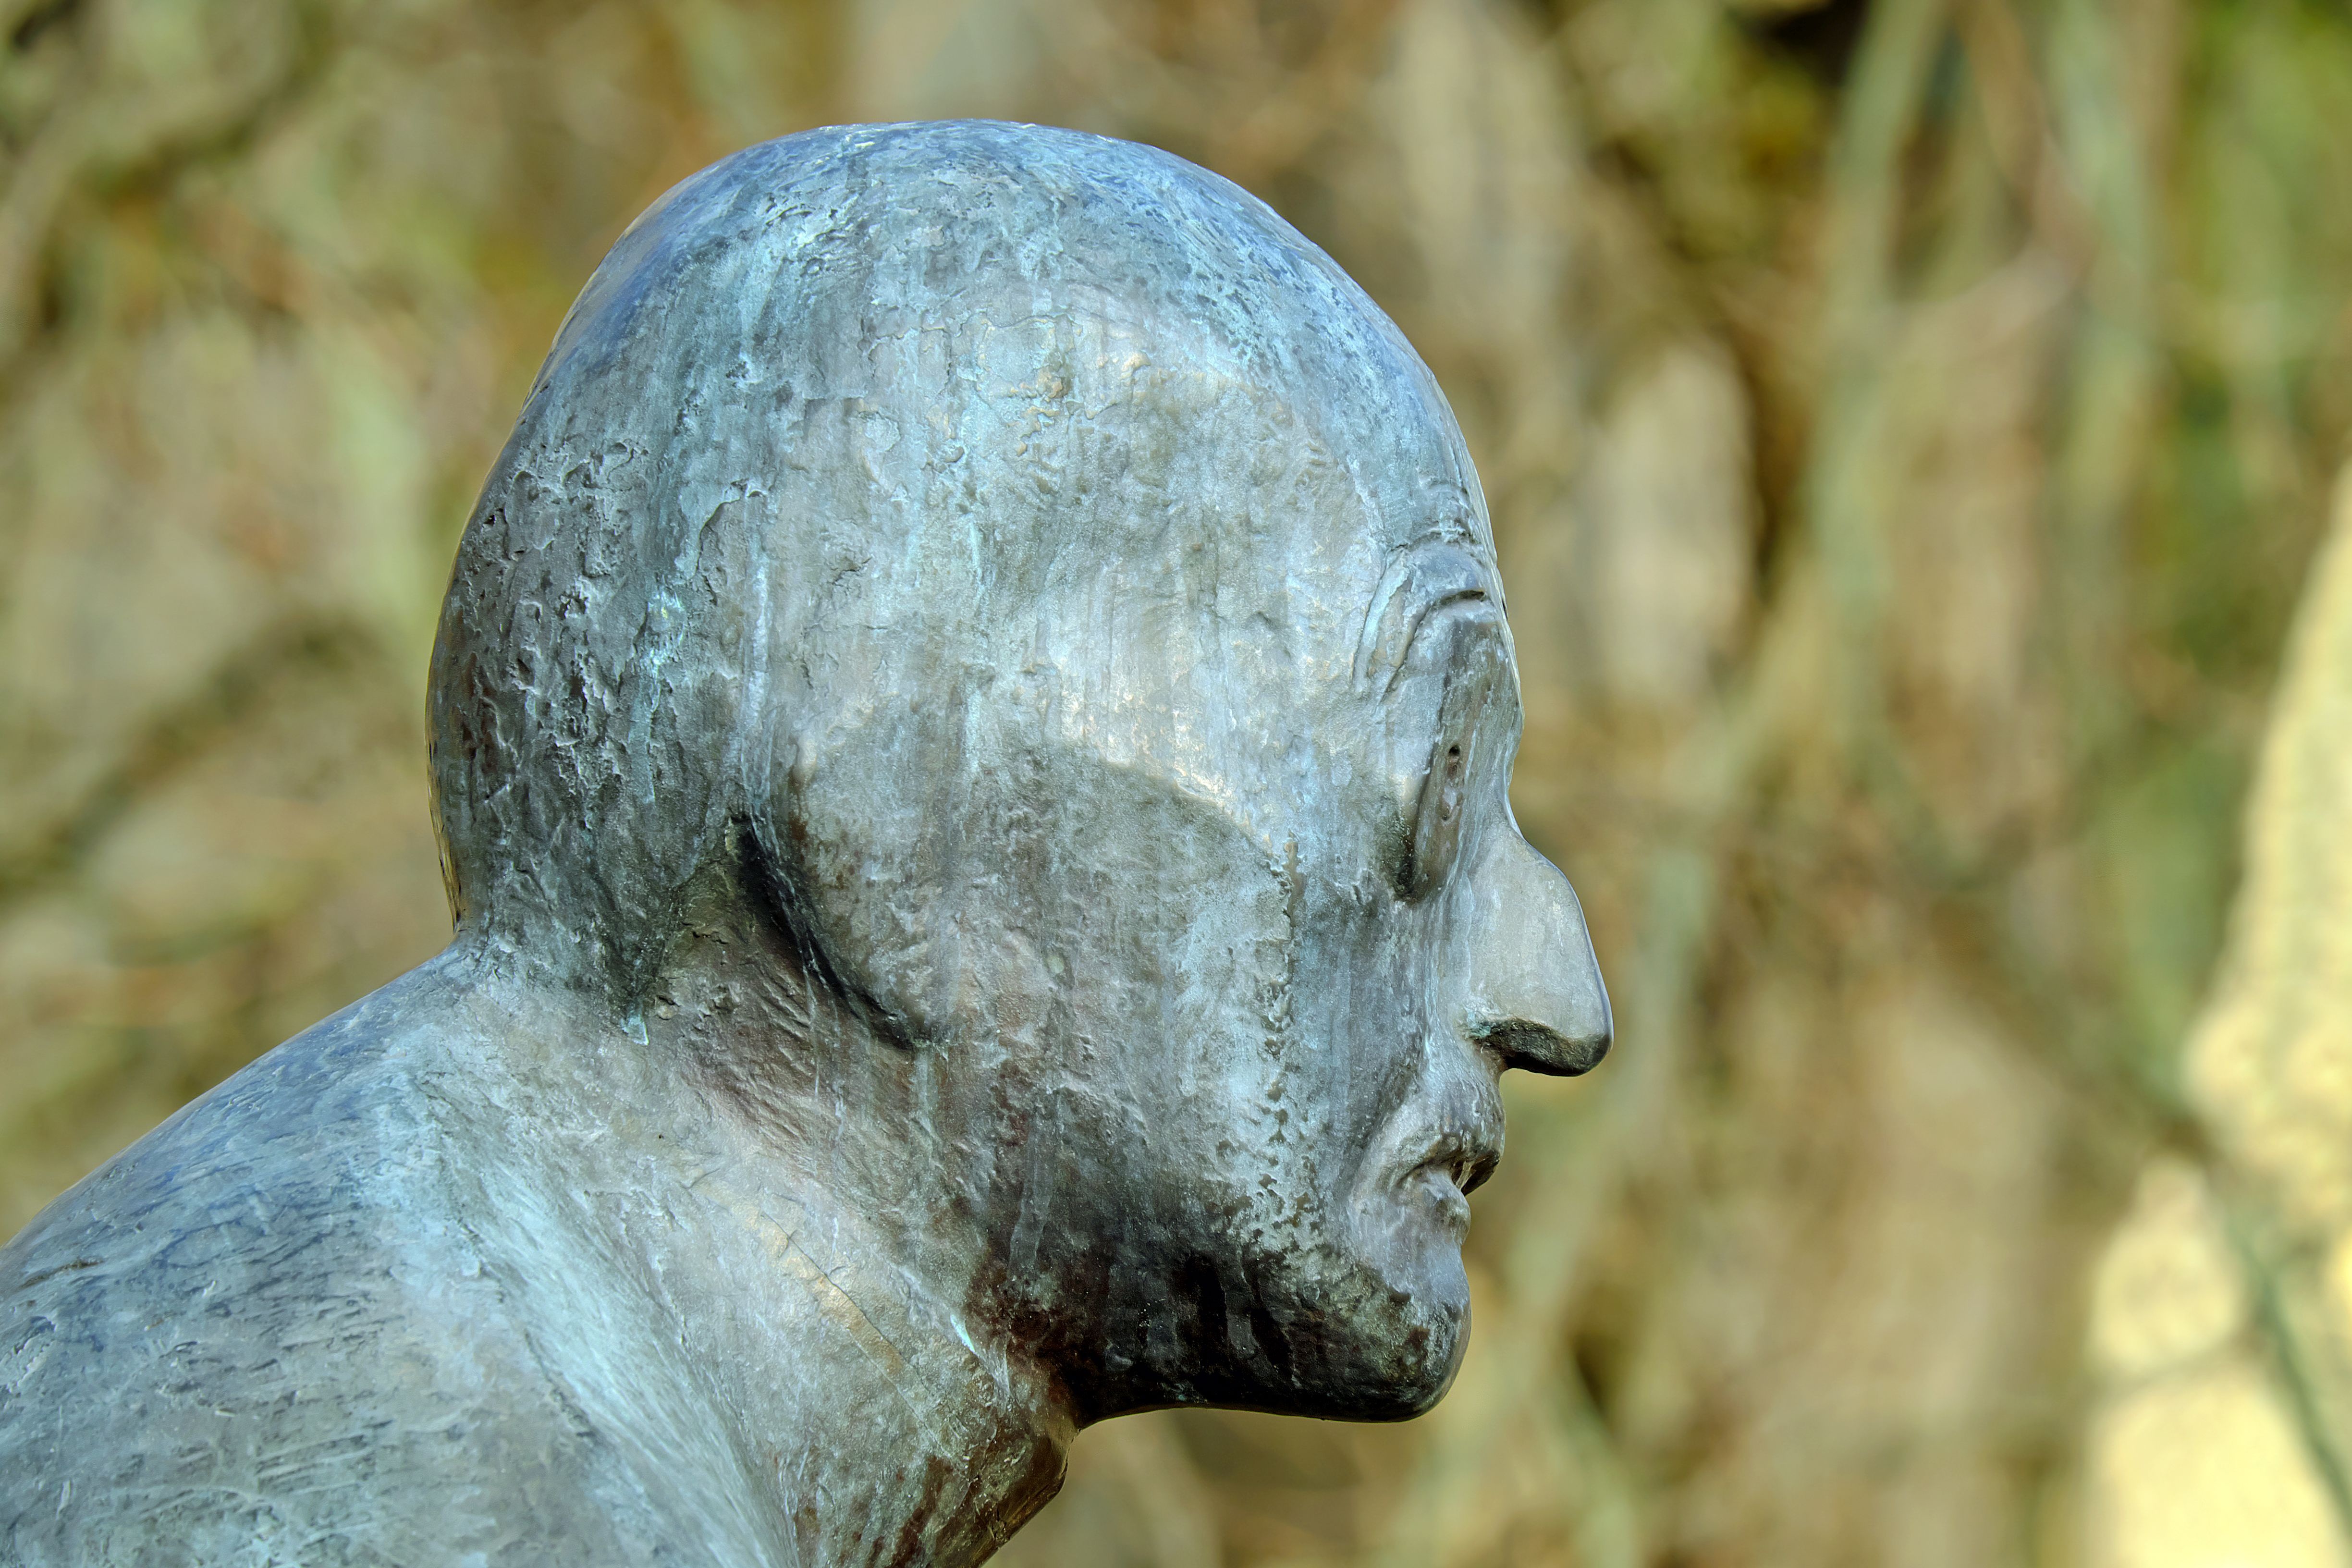
statue, sculpture, fauna, monument, close up, head, art, wildlife, ancient history, temple, carving